Diarmuid Hegarty (academic)

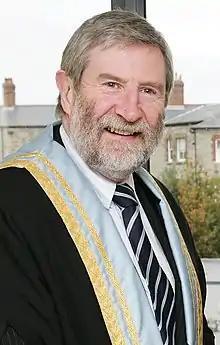
Hegarty in 2007

Diarmuid Hegarty is the president of Griffith College in Ireland. He is also chairman of the Friends of the Vocal Arts.